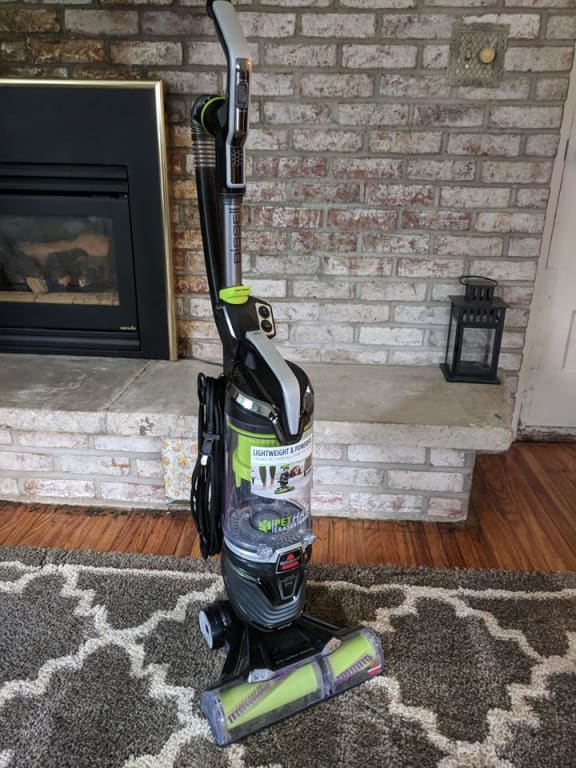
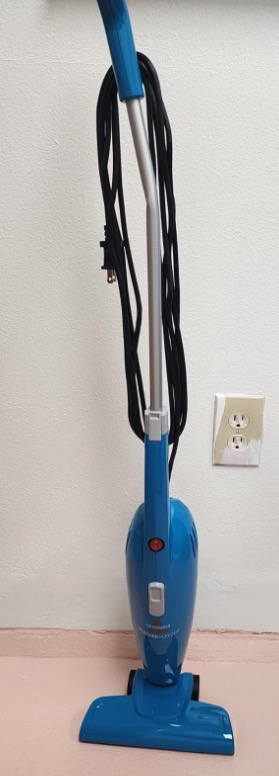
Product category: items_vacuum
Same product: no